David Kinderlehrer

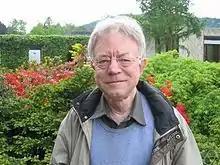
David Kinderlehrer, Oberwolfach 2006

Kinderlehrer received in 1963 his bachelor's degree from MIT and in 1968 his Ph.D. from the University of California, Berkeley under Hans Lewy with thesis "Minimal surfaces whose boundaries contain spikes". He became in 1968 an instructor and in 1975 a full professor at the University of Minnesota in Minneapolis. For the academic year 1971–1972 he was a visiting professor at the Scuola Normale Superiore di Pisa. In 2003 he became a professor at Carnegie Mellon University.